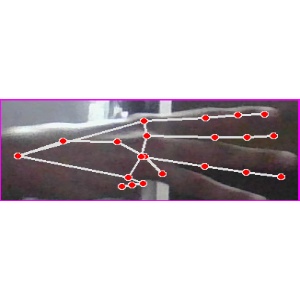
अक्षर: भ